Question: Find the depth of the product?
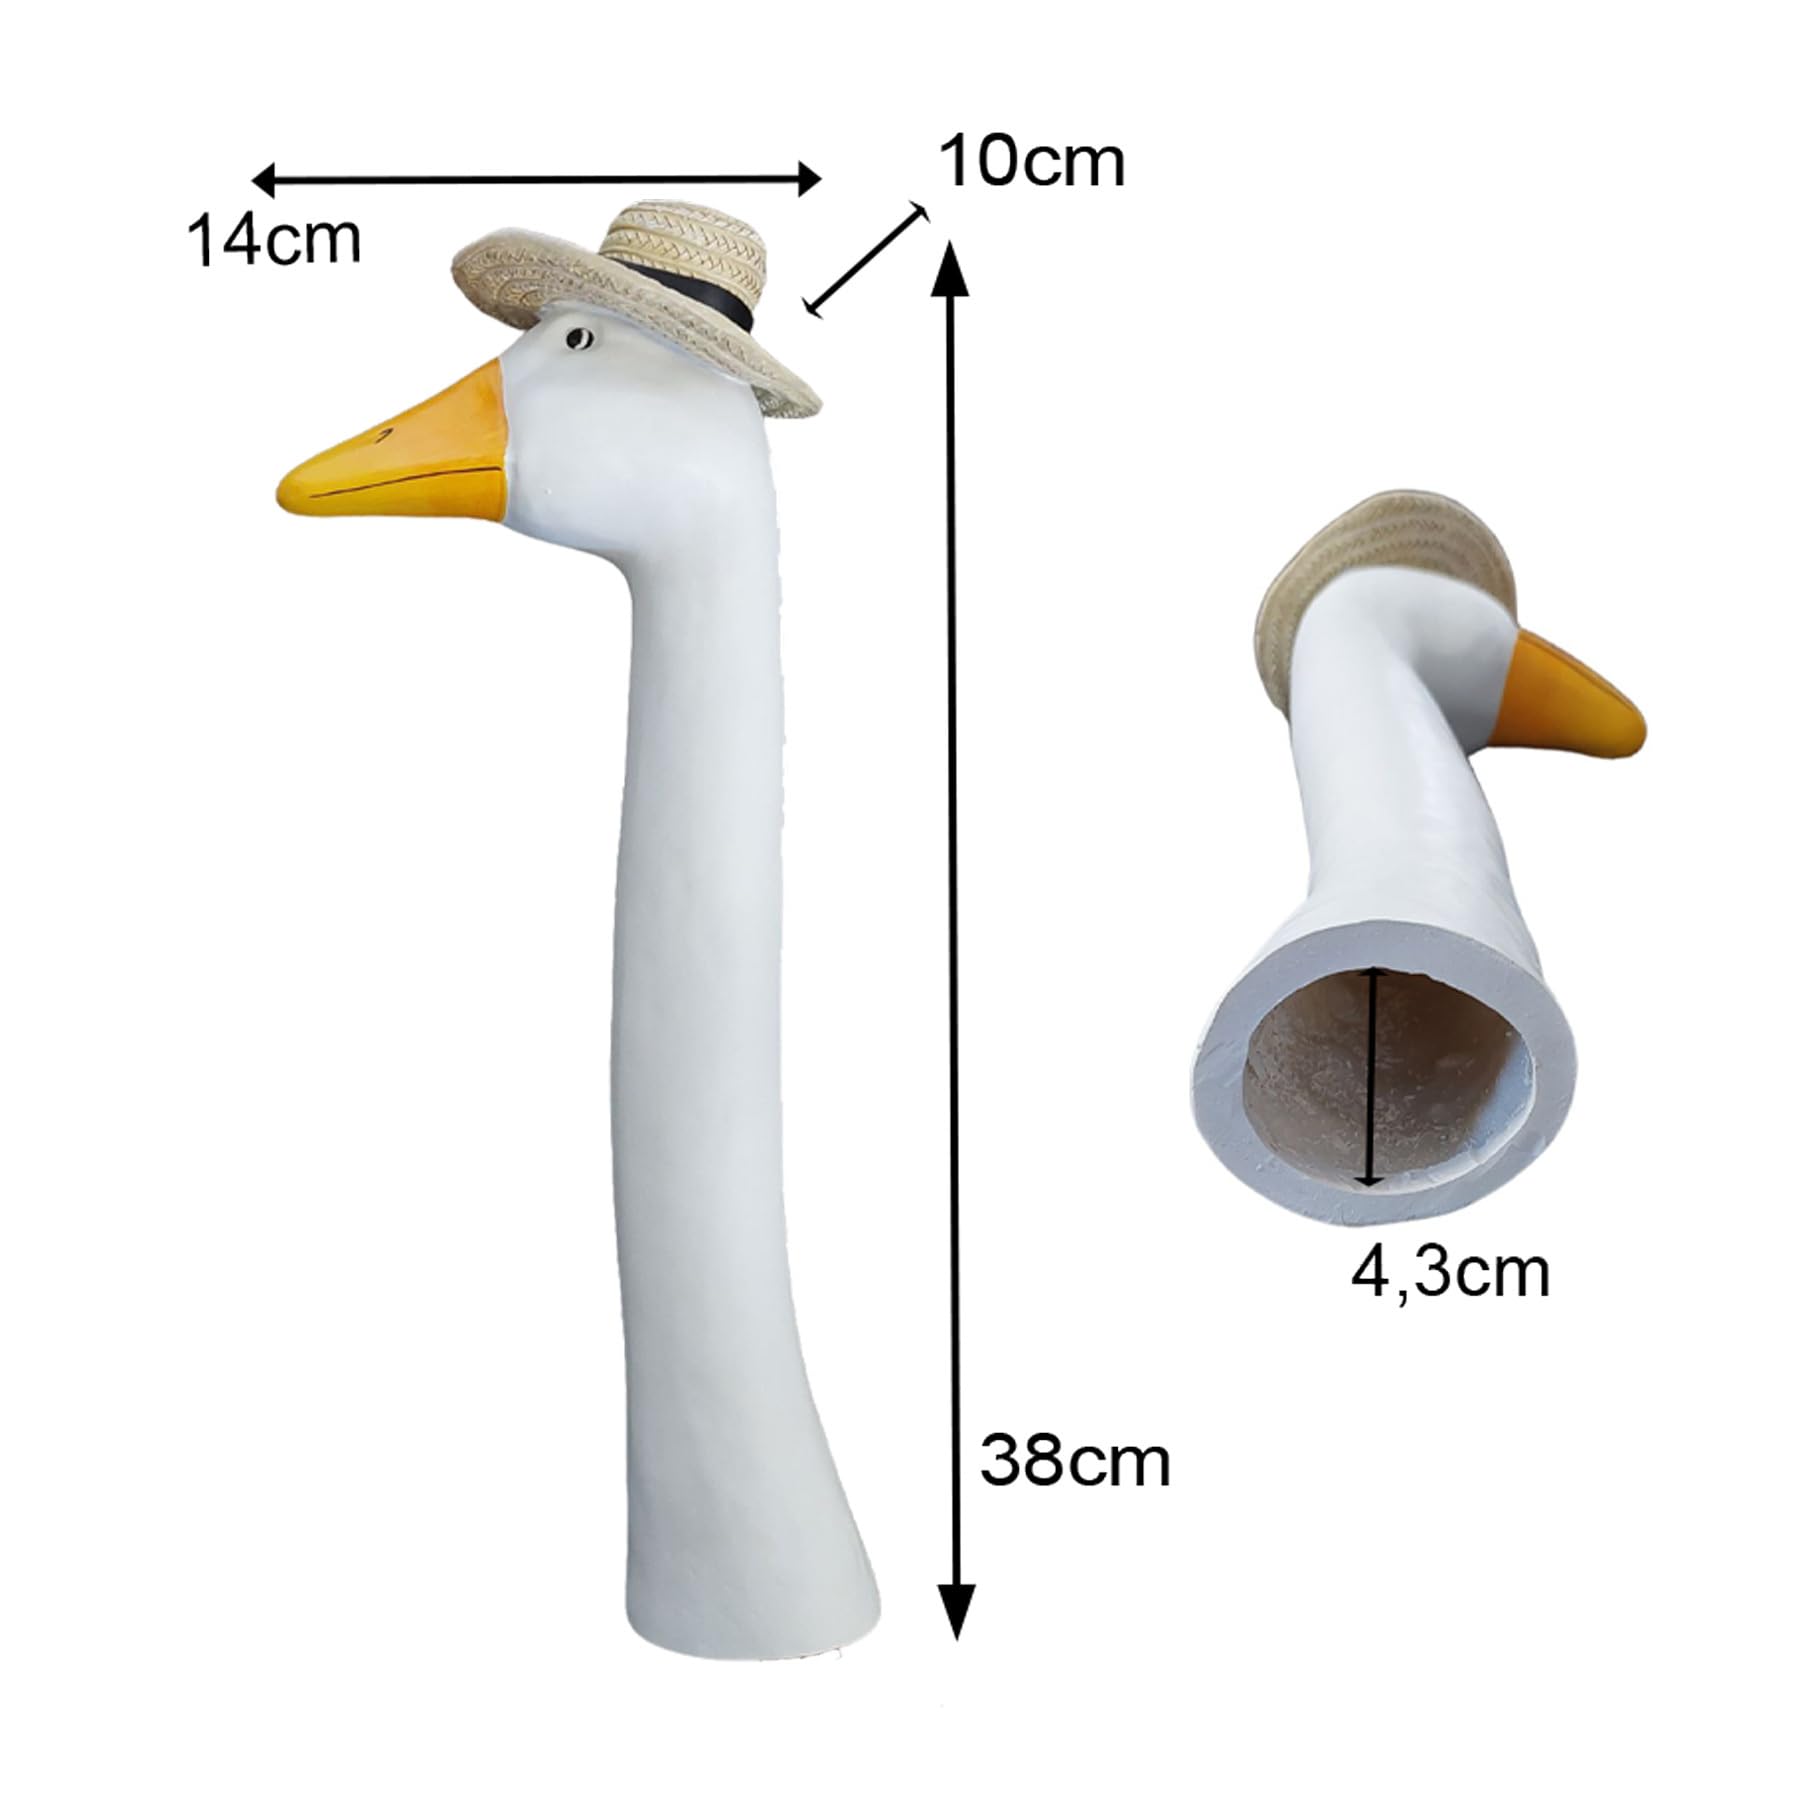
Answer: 14.0 centimetre